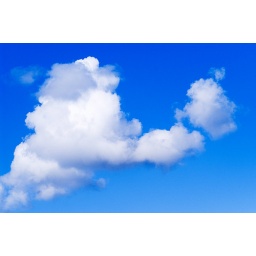
cloud in blue sky